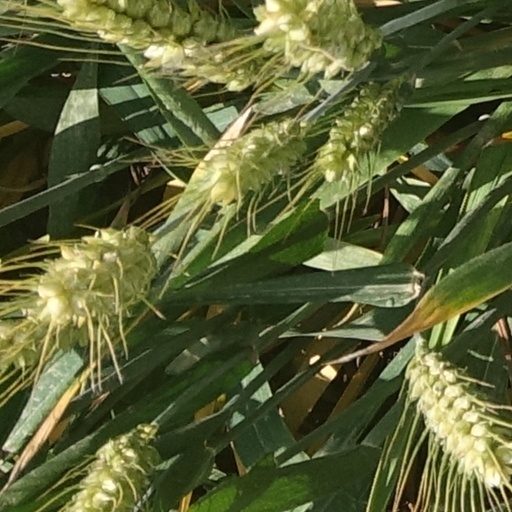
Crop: wheat